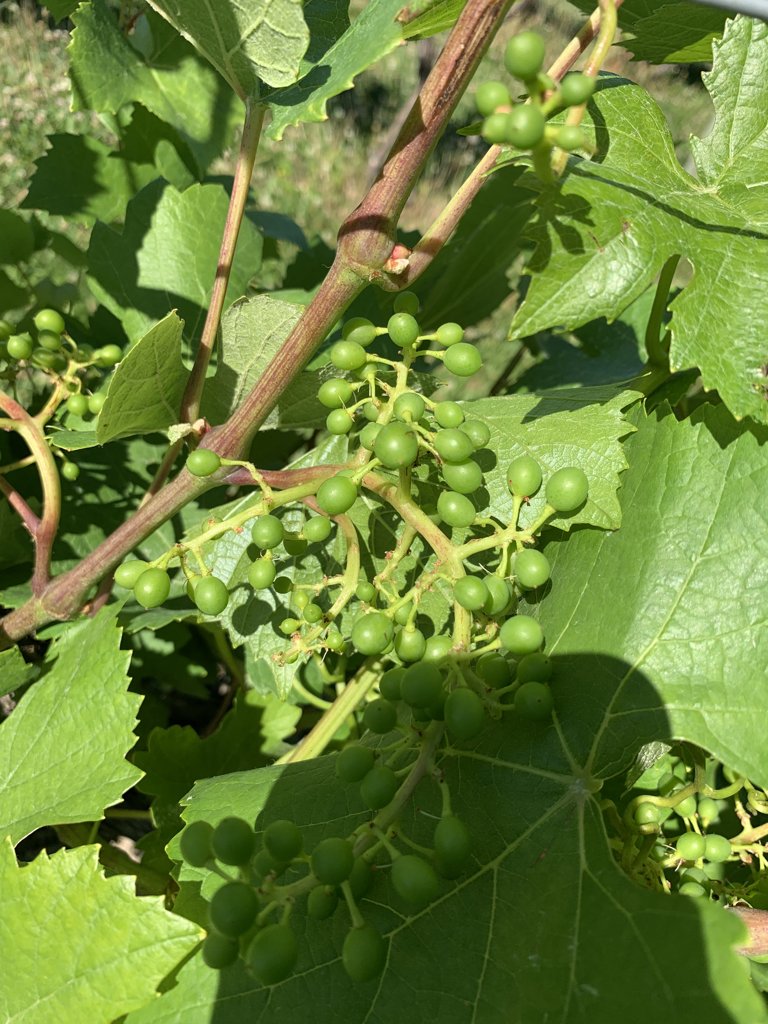
Berries visible: 114
Grape clusters: 4